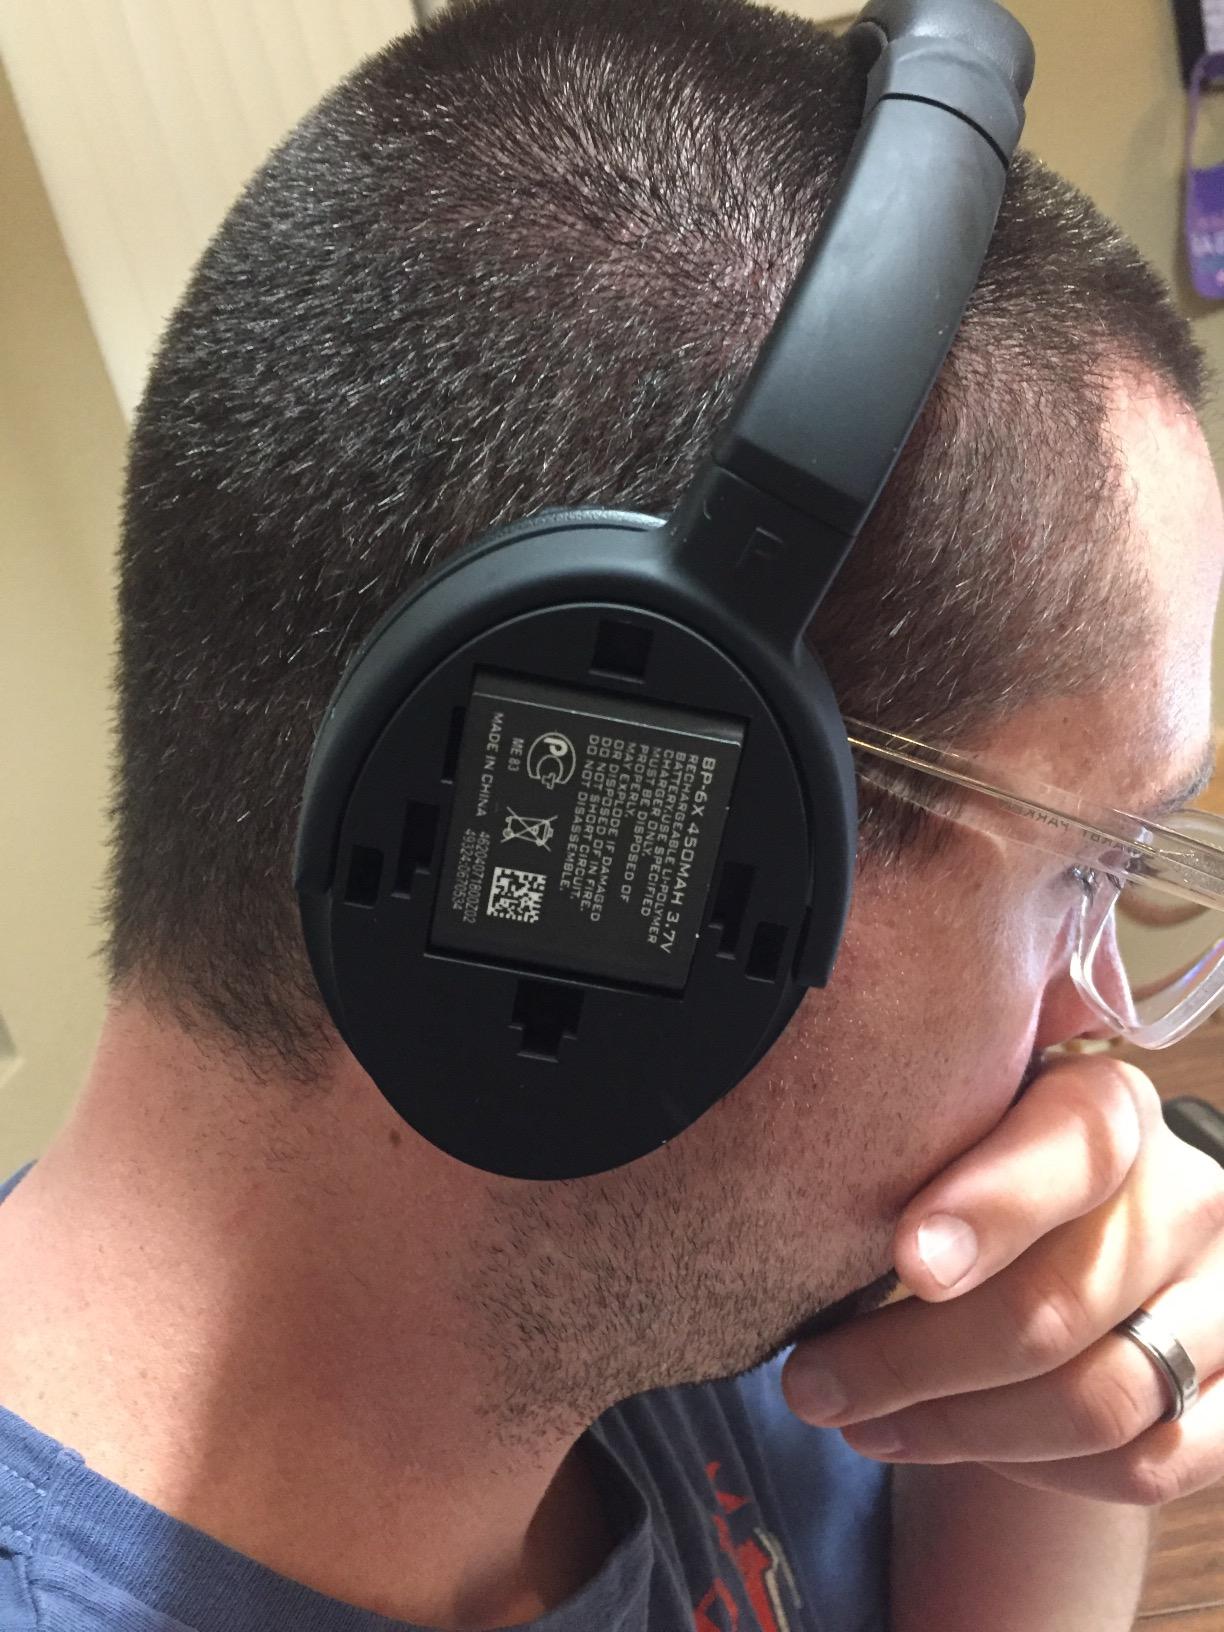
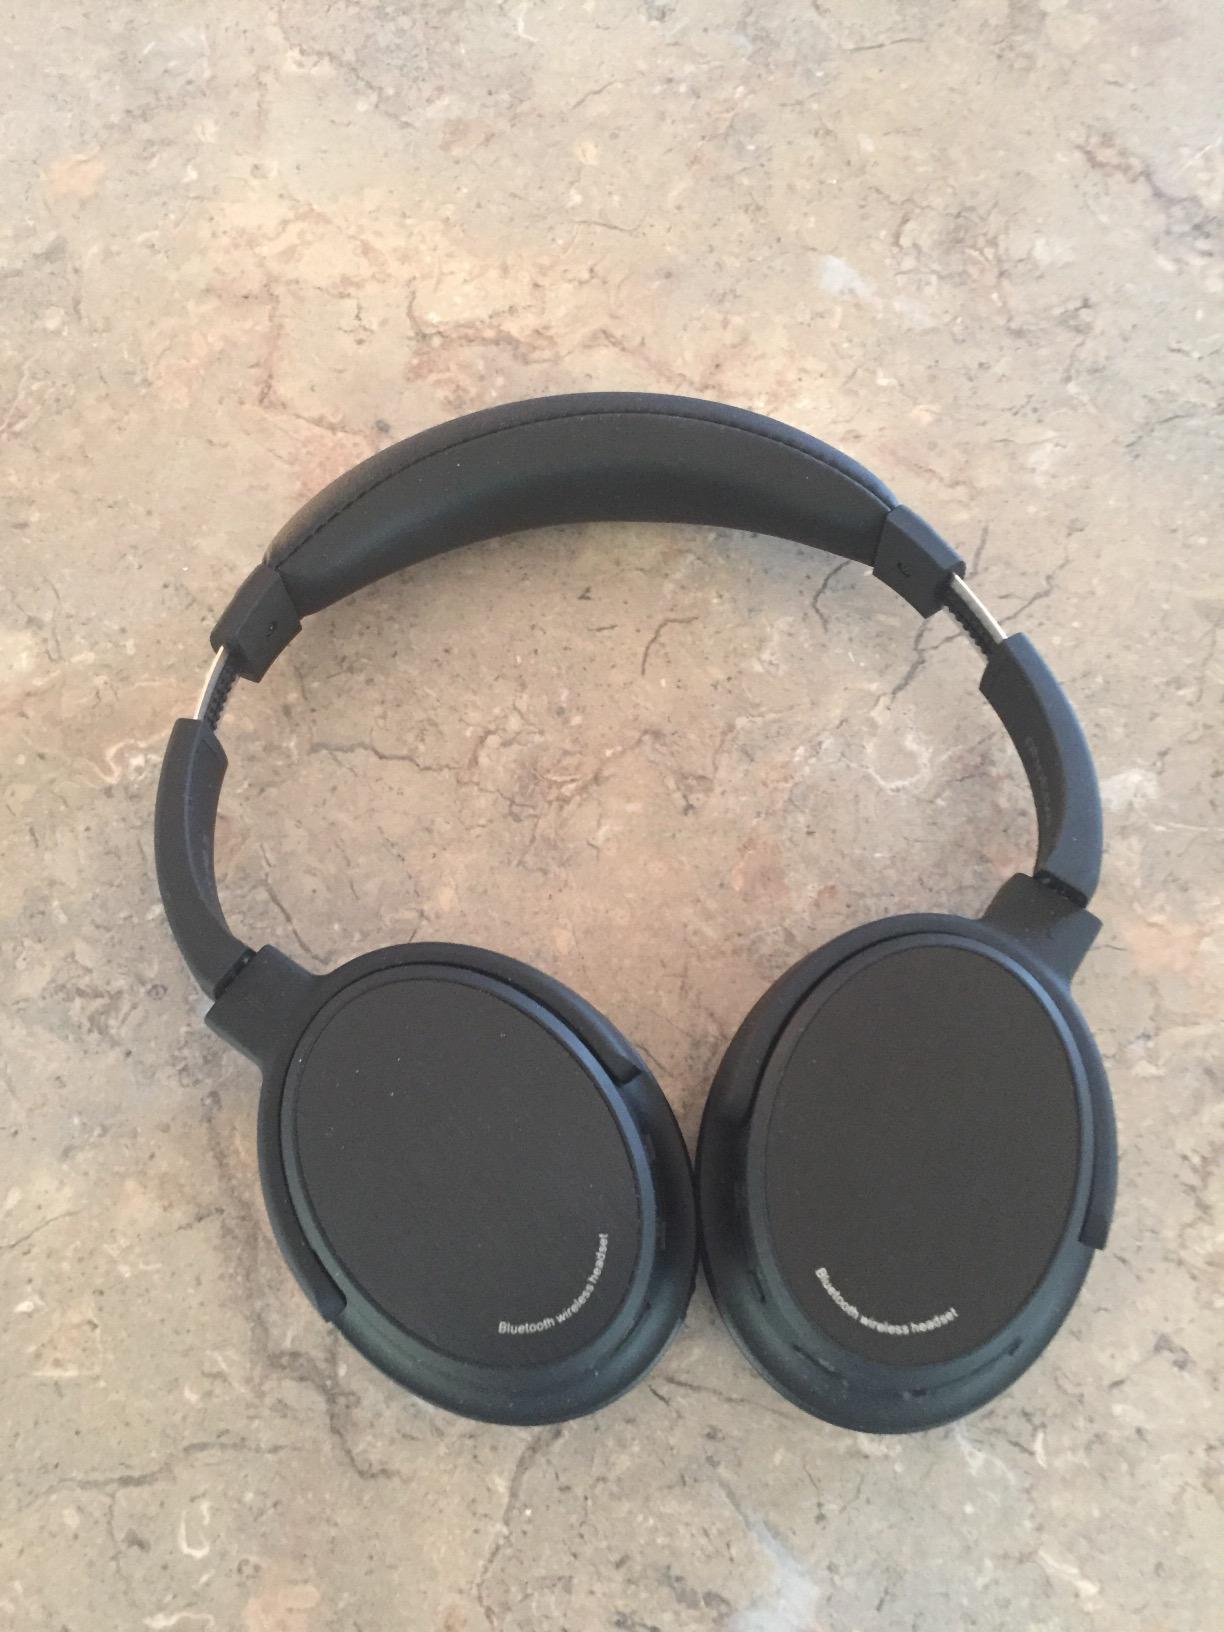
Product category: headphones
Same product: yes